Residence Act

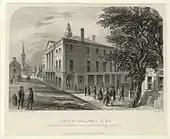
The Residence Act was passed in 1790, while Congress was convening at Federal Hall in New York City.

The selection of a location for the capital resurfaced in the summer of 1790. At the same time, Secretary of the Treasury Alexander Hamilton was pushing for Congress to pass a financial plan. A key provision of Hamilton's plan involved the federal government assuming states' debts incurred during the American Revolutionary War. Northern states had accumulated a massive debt during the war, amounting to 21.5 million dollars, and wanted the federal government to assume their burden. The Southern states, whose citizens would effectively be forced to pay a portion of the debt if the federal government assumed it, balked at this proposal. Some states, including Virginia, had paid almost half of their debts and felt that their taxpayers should not be assessed again to bail out the less provident. Further, they argued that the plan exceeded the scope of the new constitutional government. James Madison, then a representative from Virginia, led a group of legislators from the south in blocking the provision and preventing the plan from gaining approval.